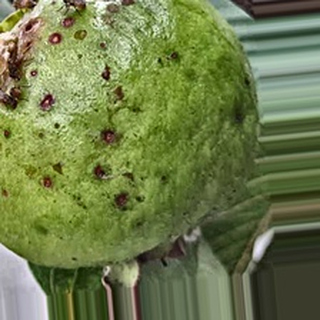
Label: guava_fruit_fly